Cast Away

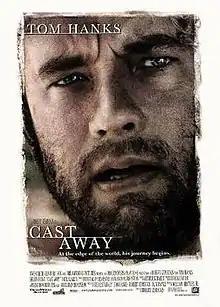
Theatrical release poster

Cast Away is a 2000 American survival drama film directed and produced by Robert Zemeckis, written by William Broyles Jr. and starring Tom Hanks, Helen Hunt, and Nick Searcy. Hanks plays a FedEx troubleshooter who is stranded on a deserted island after his plane crashes in the South Pacific, and the plot focuses on his desperate attempts to survive and return home. Initial filming took place from January to March 1999 before resuming in April 2000 and concluding in May.